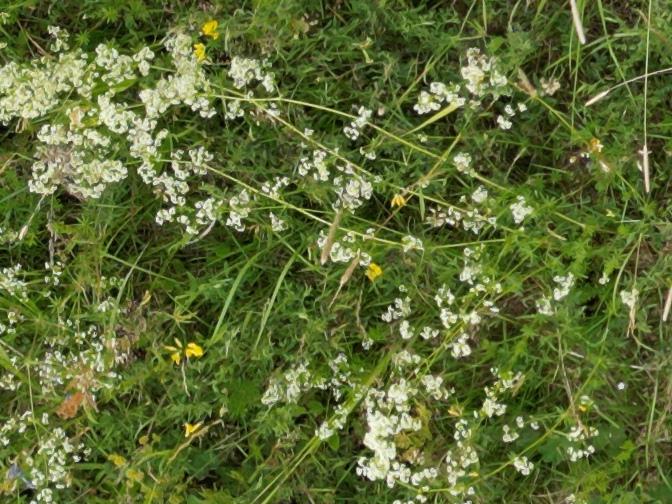
Flowers visible: yarrow flowers, yarrow flowers, yarrow flowers, yarrow flowers, yarrow flowers, yarrow flowers, yarrow flowers, yarrow flowers, yarrow flowers, yarrow flowers,  daisy flowers, yarrow flowers